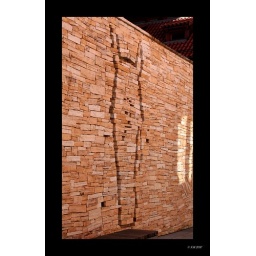
This outline of a horse is built into the wall outside the Palladium Shopping Centre near Namesti Republiky, Prague.